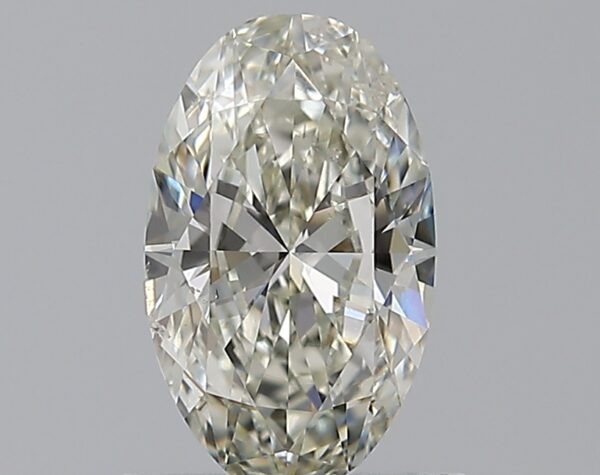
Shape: oval
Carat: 0.79
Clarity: SI1
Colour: J
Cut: EX
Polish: EX
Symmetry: VG
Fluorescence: N
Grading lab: GIA
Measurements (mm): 8.09 x 4.94 x 2.92